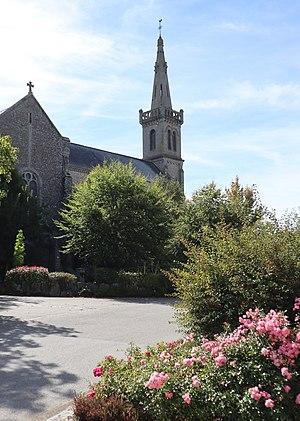
Église Saint-Gentien de Pluherlin (56). Extérieur. Flanc nord.
Pluherlin [plyɛʁlɛ̃] est une commune française, située dans le département du Morbihan en région Bretagne.